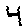
Label: 4